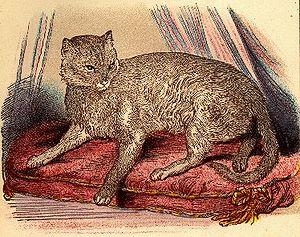
L'abyssin, aussi appelé bunny Cat, ou parfois Aby, est une race de chat originaire d'Asie. Ce chat est caractérisé par une robe à poil court au patron ticked tabby.